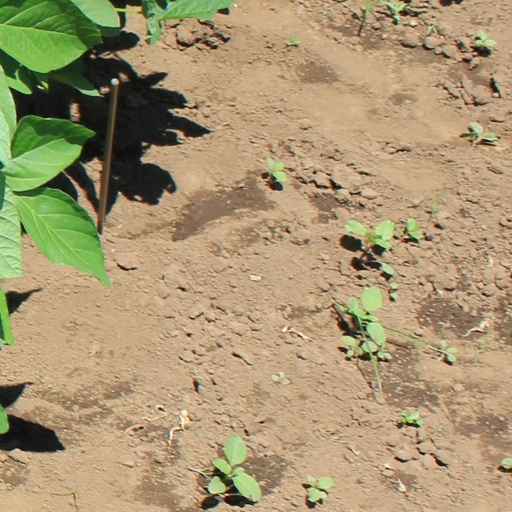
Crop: soybean